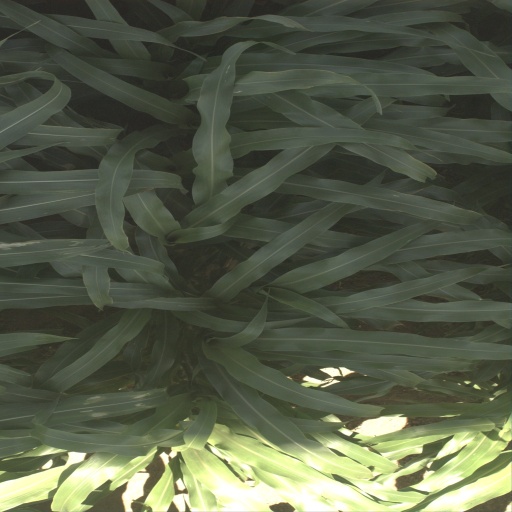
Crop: sorghum